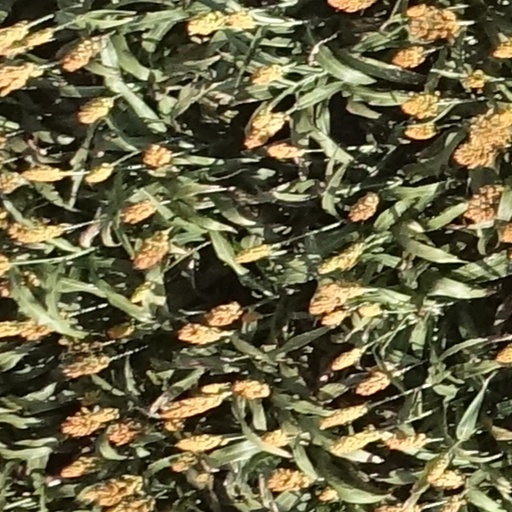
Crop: sorghum